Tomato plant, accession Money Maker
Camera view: vertical (180 deg); turntable rotation: 150 degrees
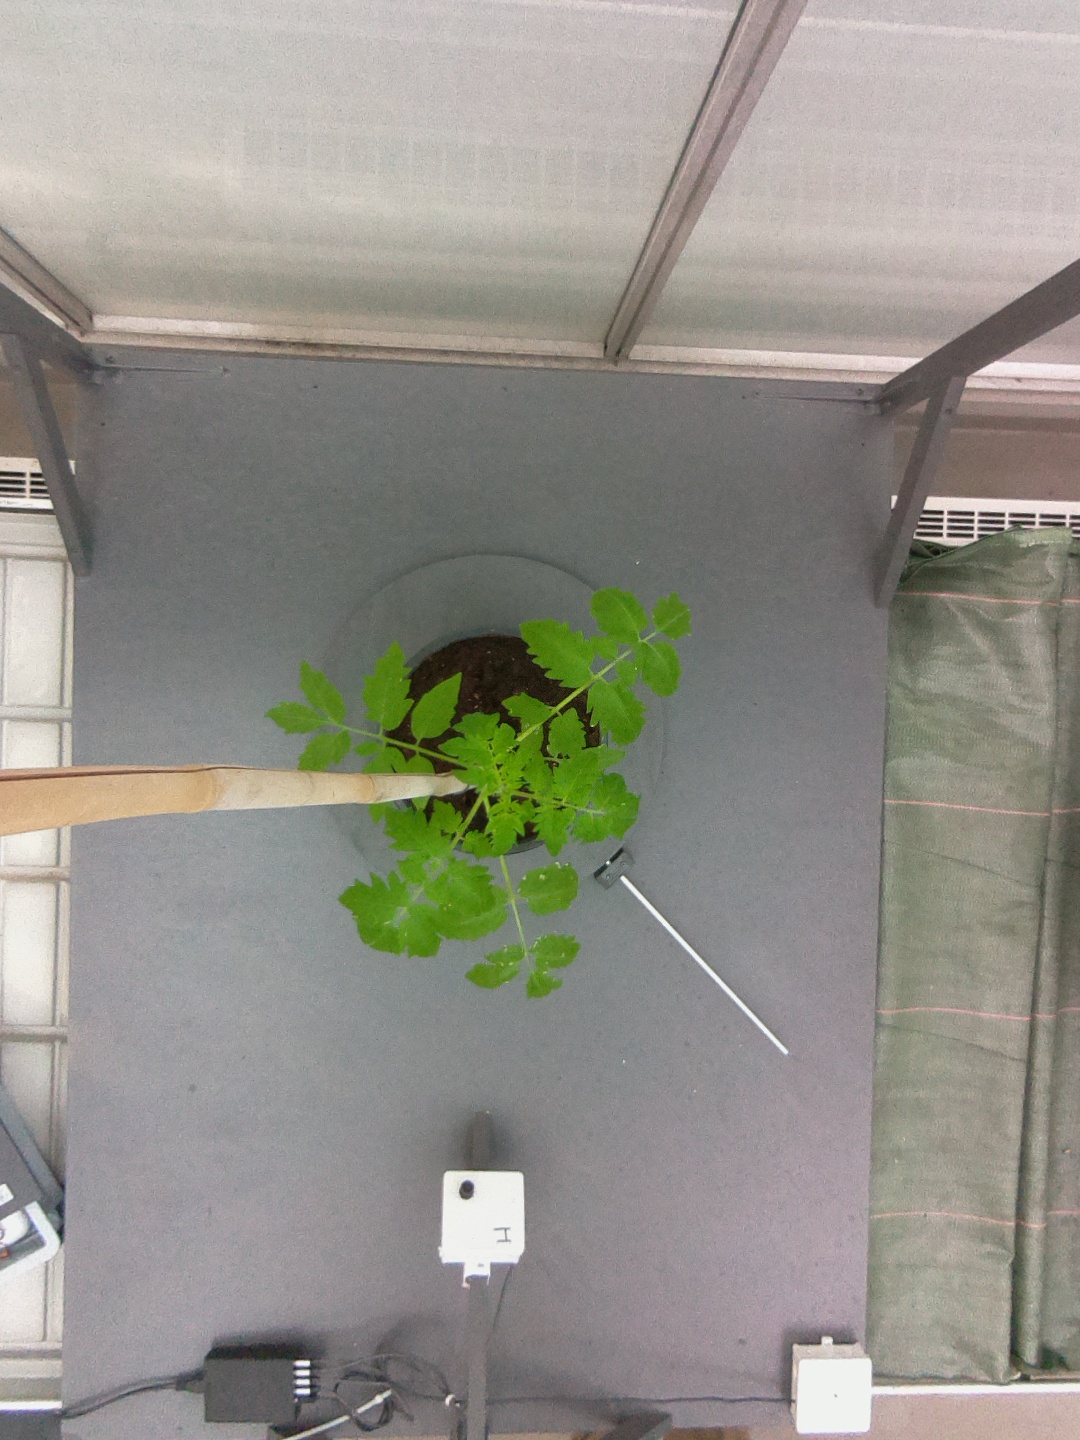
BBCH growth stage 13: 6 of true leaves visible